Finnish submarine Vesikko

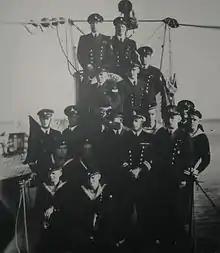
Crew of "Vesikko" (July 1941)

In summer 1941 all Finnish submarines were once again readied for combat operations and they sailed to the staging area in the Gulf of Finland. "Vesikko"s base of operations was to be Vahterpää island near the town of Loviisa. When the Continuation War started on 25 June, all submarines were ordered to patrol the eastern part of the Gulf of Finland. On 3 July 1941 Vesikko sank a Soviet merchant ship named "Vyborg" east of Gogland island. The attack was made from the target; first one torpedo was launched at 13:25 which hit the stern of the target. The target stopped but did not appear to be sinking so "Vesikko" fired another torpedo which failed to explode. Very soon after the strike, three Soviet patrol boats started to chase "Vesikko" and tried to destroy it with depth charges and assist the damaged ship but failed to accomplish either task. "Vyborg" sank on 3 July at 14:15.